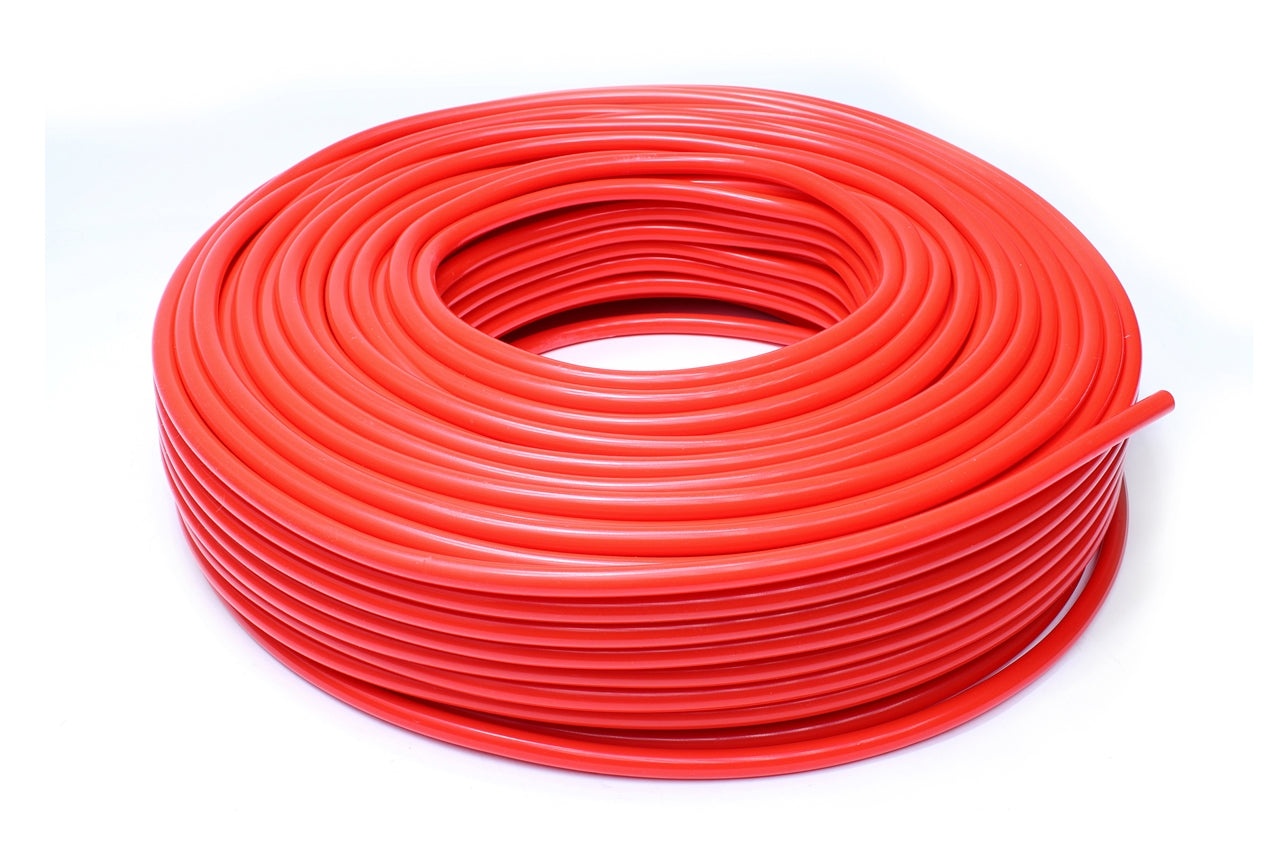
HPS 1/2" (13mm), Silicone Vacuum Hose Tubing, 50 feet roll, Red
HPS 1/2" (13mm) Red High Temperature Silicone Vacuum Hose Tubing 50 feet roll is commonly use for vacuum advance systems, turbo systems, coolant systems, emission control, and temperature range applications. Made of Premium grade Silicone. Heavy wall design gives it the ability to handle extreme pressure. Ultra flexible & Excellent tensile strength. Technical Specification Product Type: Silicone Vacuum Hose Tubing Hose Inside Diameter: 1/2" (13mm) Length: 50 feet Wall Thickness: 4mm Temperature Range: -65 deg. F to + 350 deg. F (177 deg. C) Color: Red UV and ozone resistant REMARK: Silicone hose is NOT compatible with fuel or oil; however, it is compatible with water or coolant.
Brand: HPS Performance
Category: Vehicles & Parts > Vehicle Parts & Accessories > Motor Vehicle Parts > Motor Vehicle Climate Control > AC Hoses